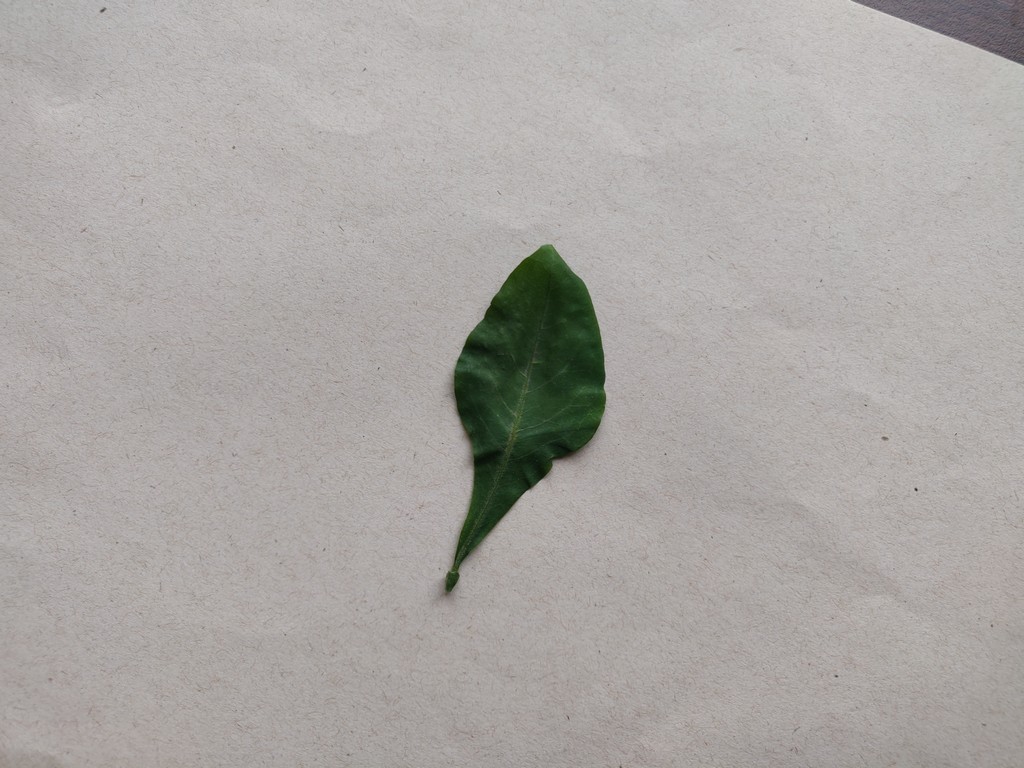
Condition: Healthy
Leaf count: single
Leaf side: front